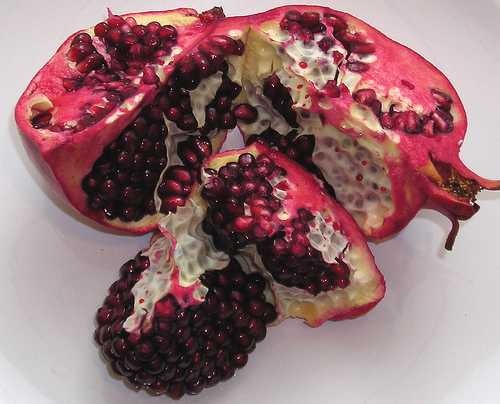
Label: Pomegranate